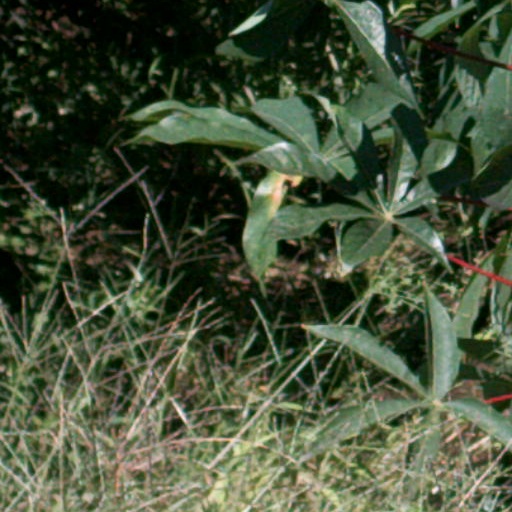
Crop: cassava